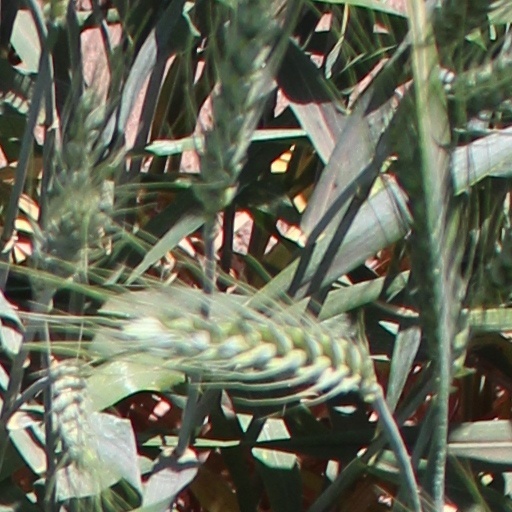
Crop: wheat